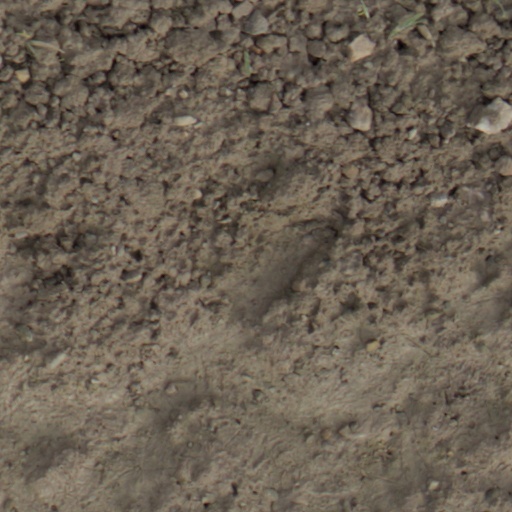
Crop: wheat